William Anstruther-Gray, Baron Kilmany

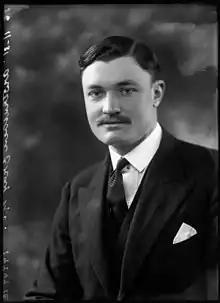
Anstruther-Gray in 1931

William John St Clair Anstruther-Gray, Baron Kilmany, MC PC (5 March 1905 – 6 August 1985) was a Scottish Unionist Party politician.